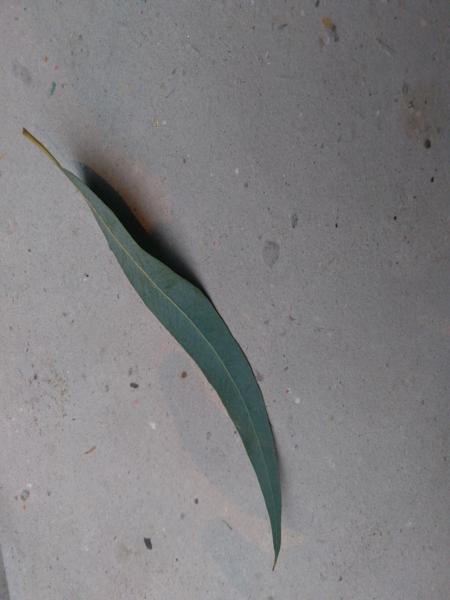
Plant: Eucalyptus